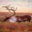
Label: deer